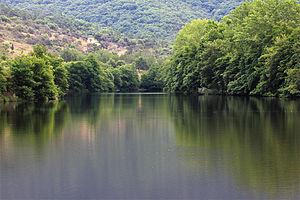
Vue sur le Lac de l'Avellan - Var, France
Le Reyran est un torrent du département du Var et un affluent gauche du fleuve l'Argens.
Le lac de l'Avellan est un plan d'eau situé en Provence dans le sud-est du département du Var, au cœur du massif de l'Esterel, sur la commune de Fréjus.